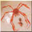
Label: cra